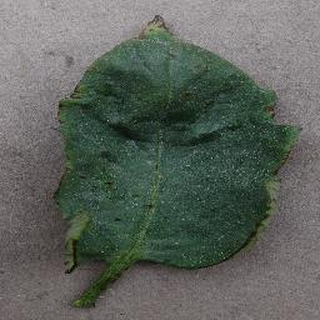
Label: tomato_bacterial_spot